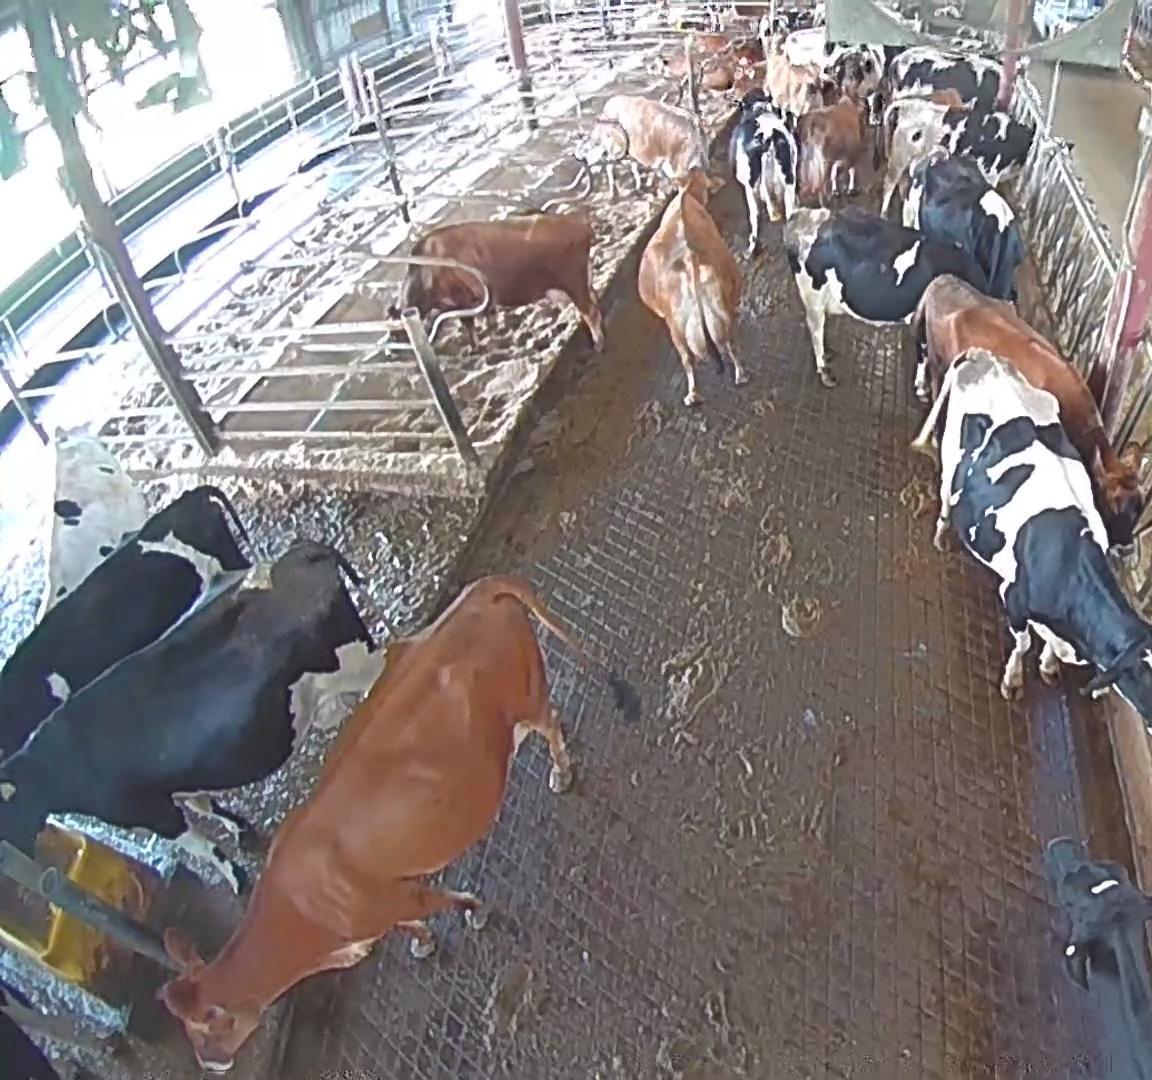
Number of cows: 17